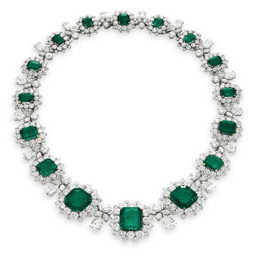
necklace was a gift from actor on their wedding day .